Metropolitanate of Tourkia

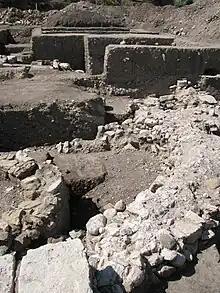
Ruins of 10th-century Christian church in Alba Iulia, Romania. There are theories that it served as seat of the Metropolitanate of Tourkia, which was established under the reign of Gyula II

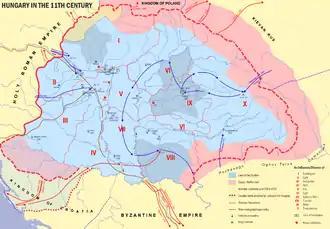
The Kingdom of Hungary in the 1090s, with several Eastern Orthodox monasteries also marked on the map

The Magyars (or Hungarians) invaded the Carpathian Basin in 895 or 896. They settled in the lowlands along the Middle Danube and consolidated their authority in the region during the subsequent decades. Contemporaneous Byzantine authors referred to them as ("Turks") and to their land as ("Turkey") in the 10th century. The Hungarians were pagans, described as star- and fire-worshipers by Muslim geographers. In search for booty, they made regular raids, primarily against Western Europe in the early 10th century. They also invaded the Balkan territories of the Byzantine Empire in 934 and 943, forcing the Byzantines to sign a peace treaty. One of the Hungarians' principal military commanders, the Bulcsú, was baptised in Constantinople in 948. Bulcsú's conversion was not sincere and he launched new plundering raids against the Byzantine Empire in the early 950s.